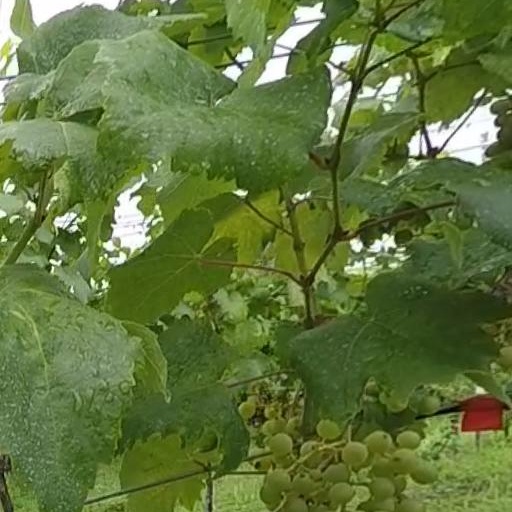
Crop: grape